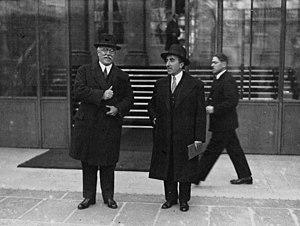
Conseil des ministres à la sortie de l'Élysée en 1932
Abel Gardey, né le 21 novembre 1882 à Margouët-Meymes et mort le 23 septembre 1957 à Pouylebon, est un homme politique français.